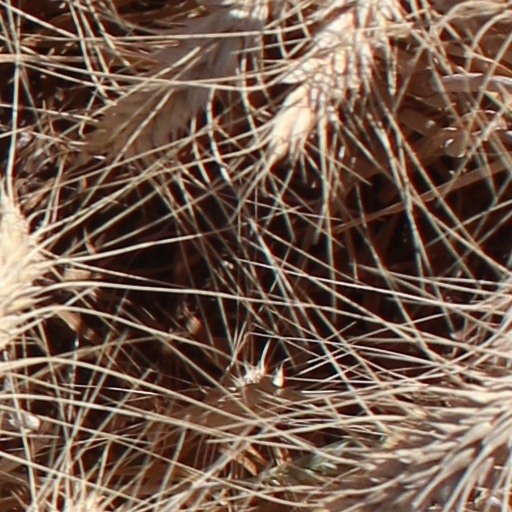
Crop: wheat